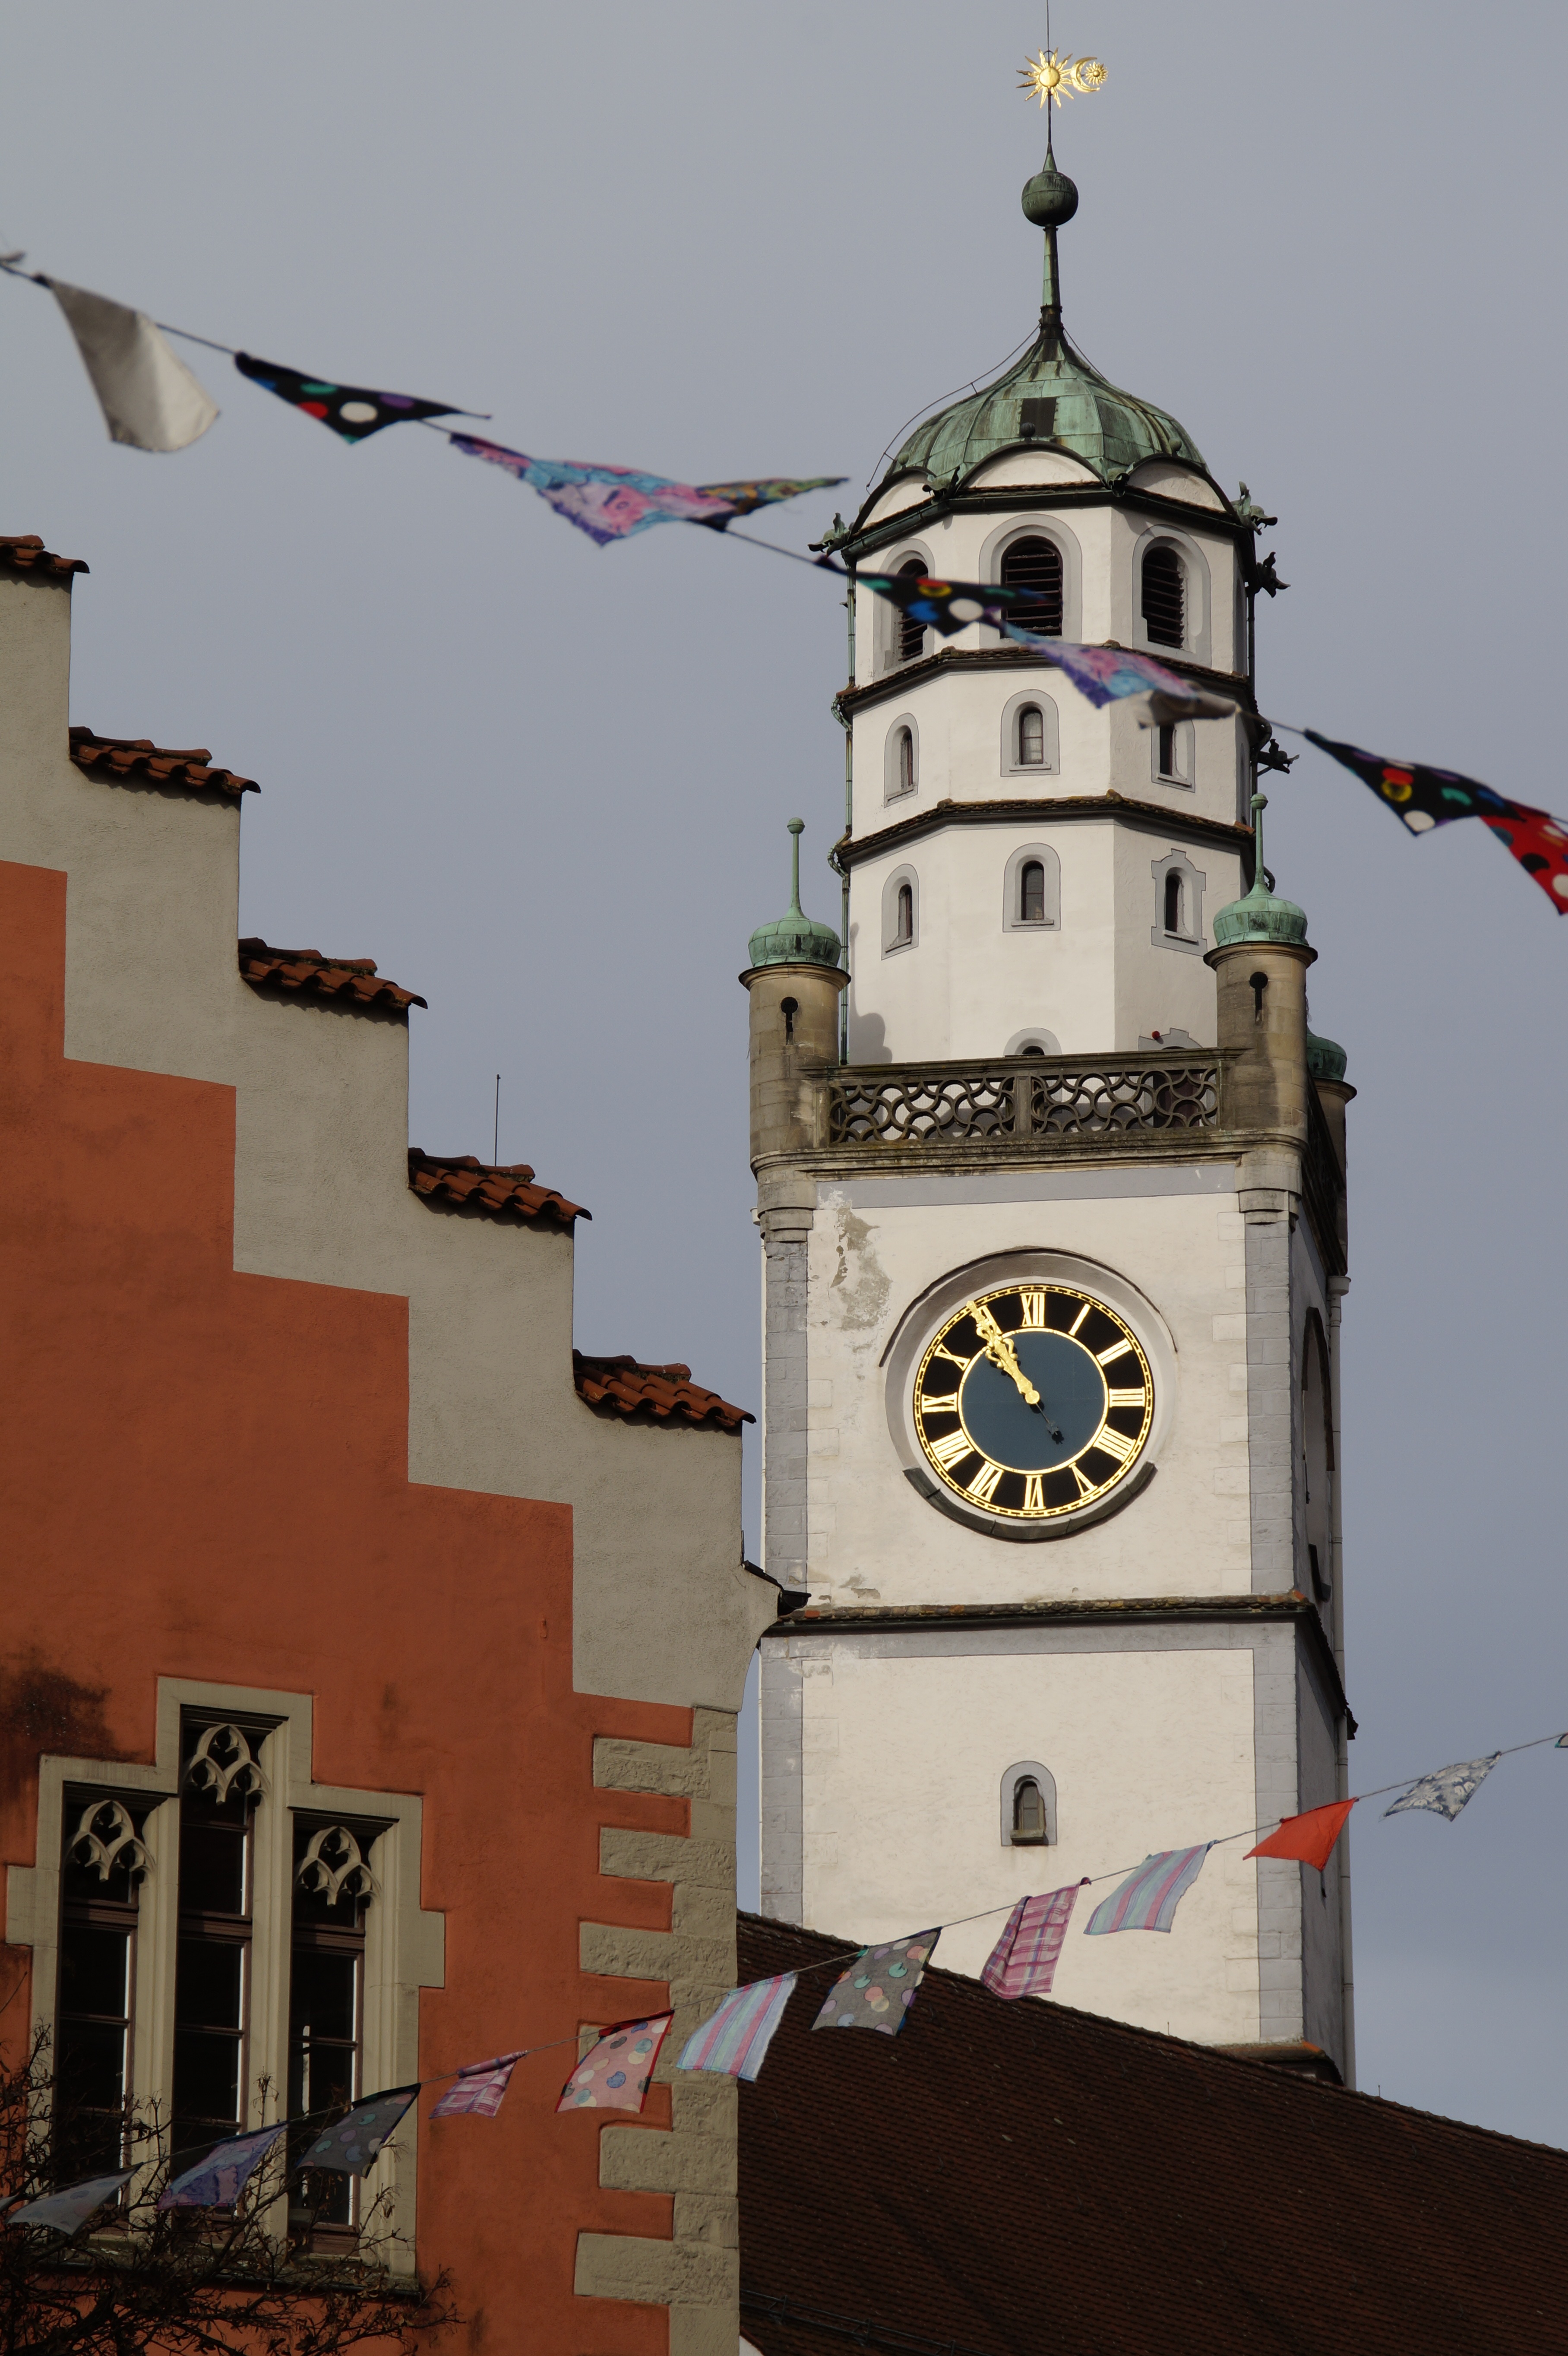
sky, tower, blue, lighting, clock tower, bell tower, streets, steeple, light fixture, decorated, town hall, bowever, flags and pennants, fasnet, shrove monday, blaser tower, ravensburg